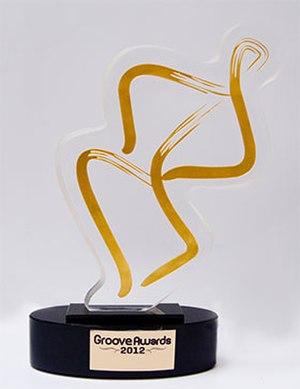
Un Groove Award est un prix attribué par l’organisation Groove Awards pour récompenser des réalisations exceptionnelles dans l'industrie de la musique chrétienne africaine. Les prix sont remis chaque année durant une cérémonie officielle qui a lieu à Nairobi. L'organisation récompense des groupes et artistes dans des catégories variées comme le gospel, le rock chrétien, la CCM, le hip-hop chrétien, et l'urban.